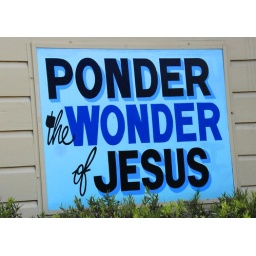
the sign provoking people to ponder as they pass by The Rock church in Buranda.